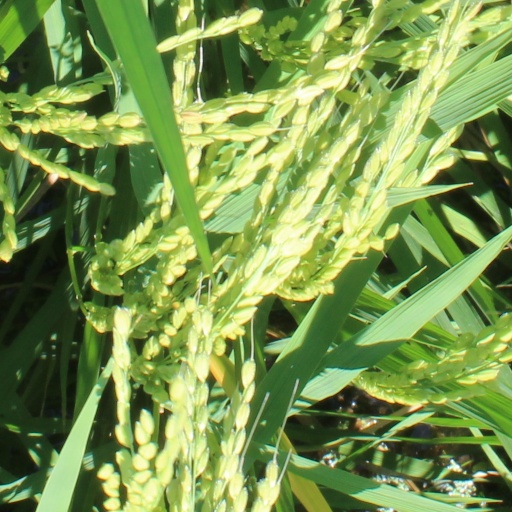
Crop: rice